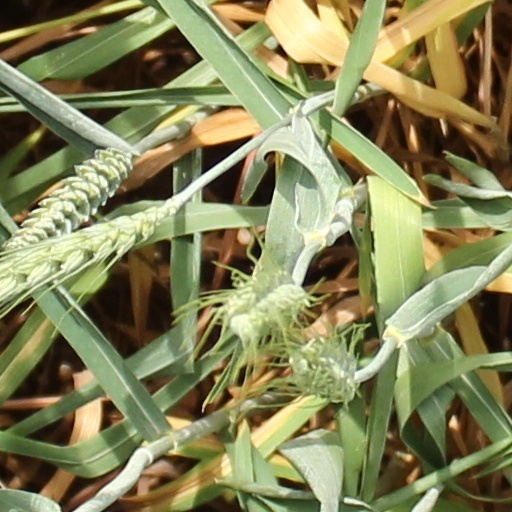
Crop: wheat